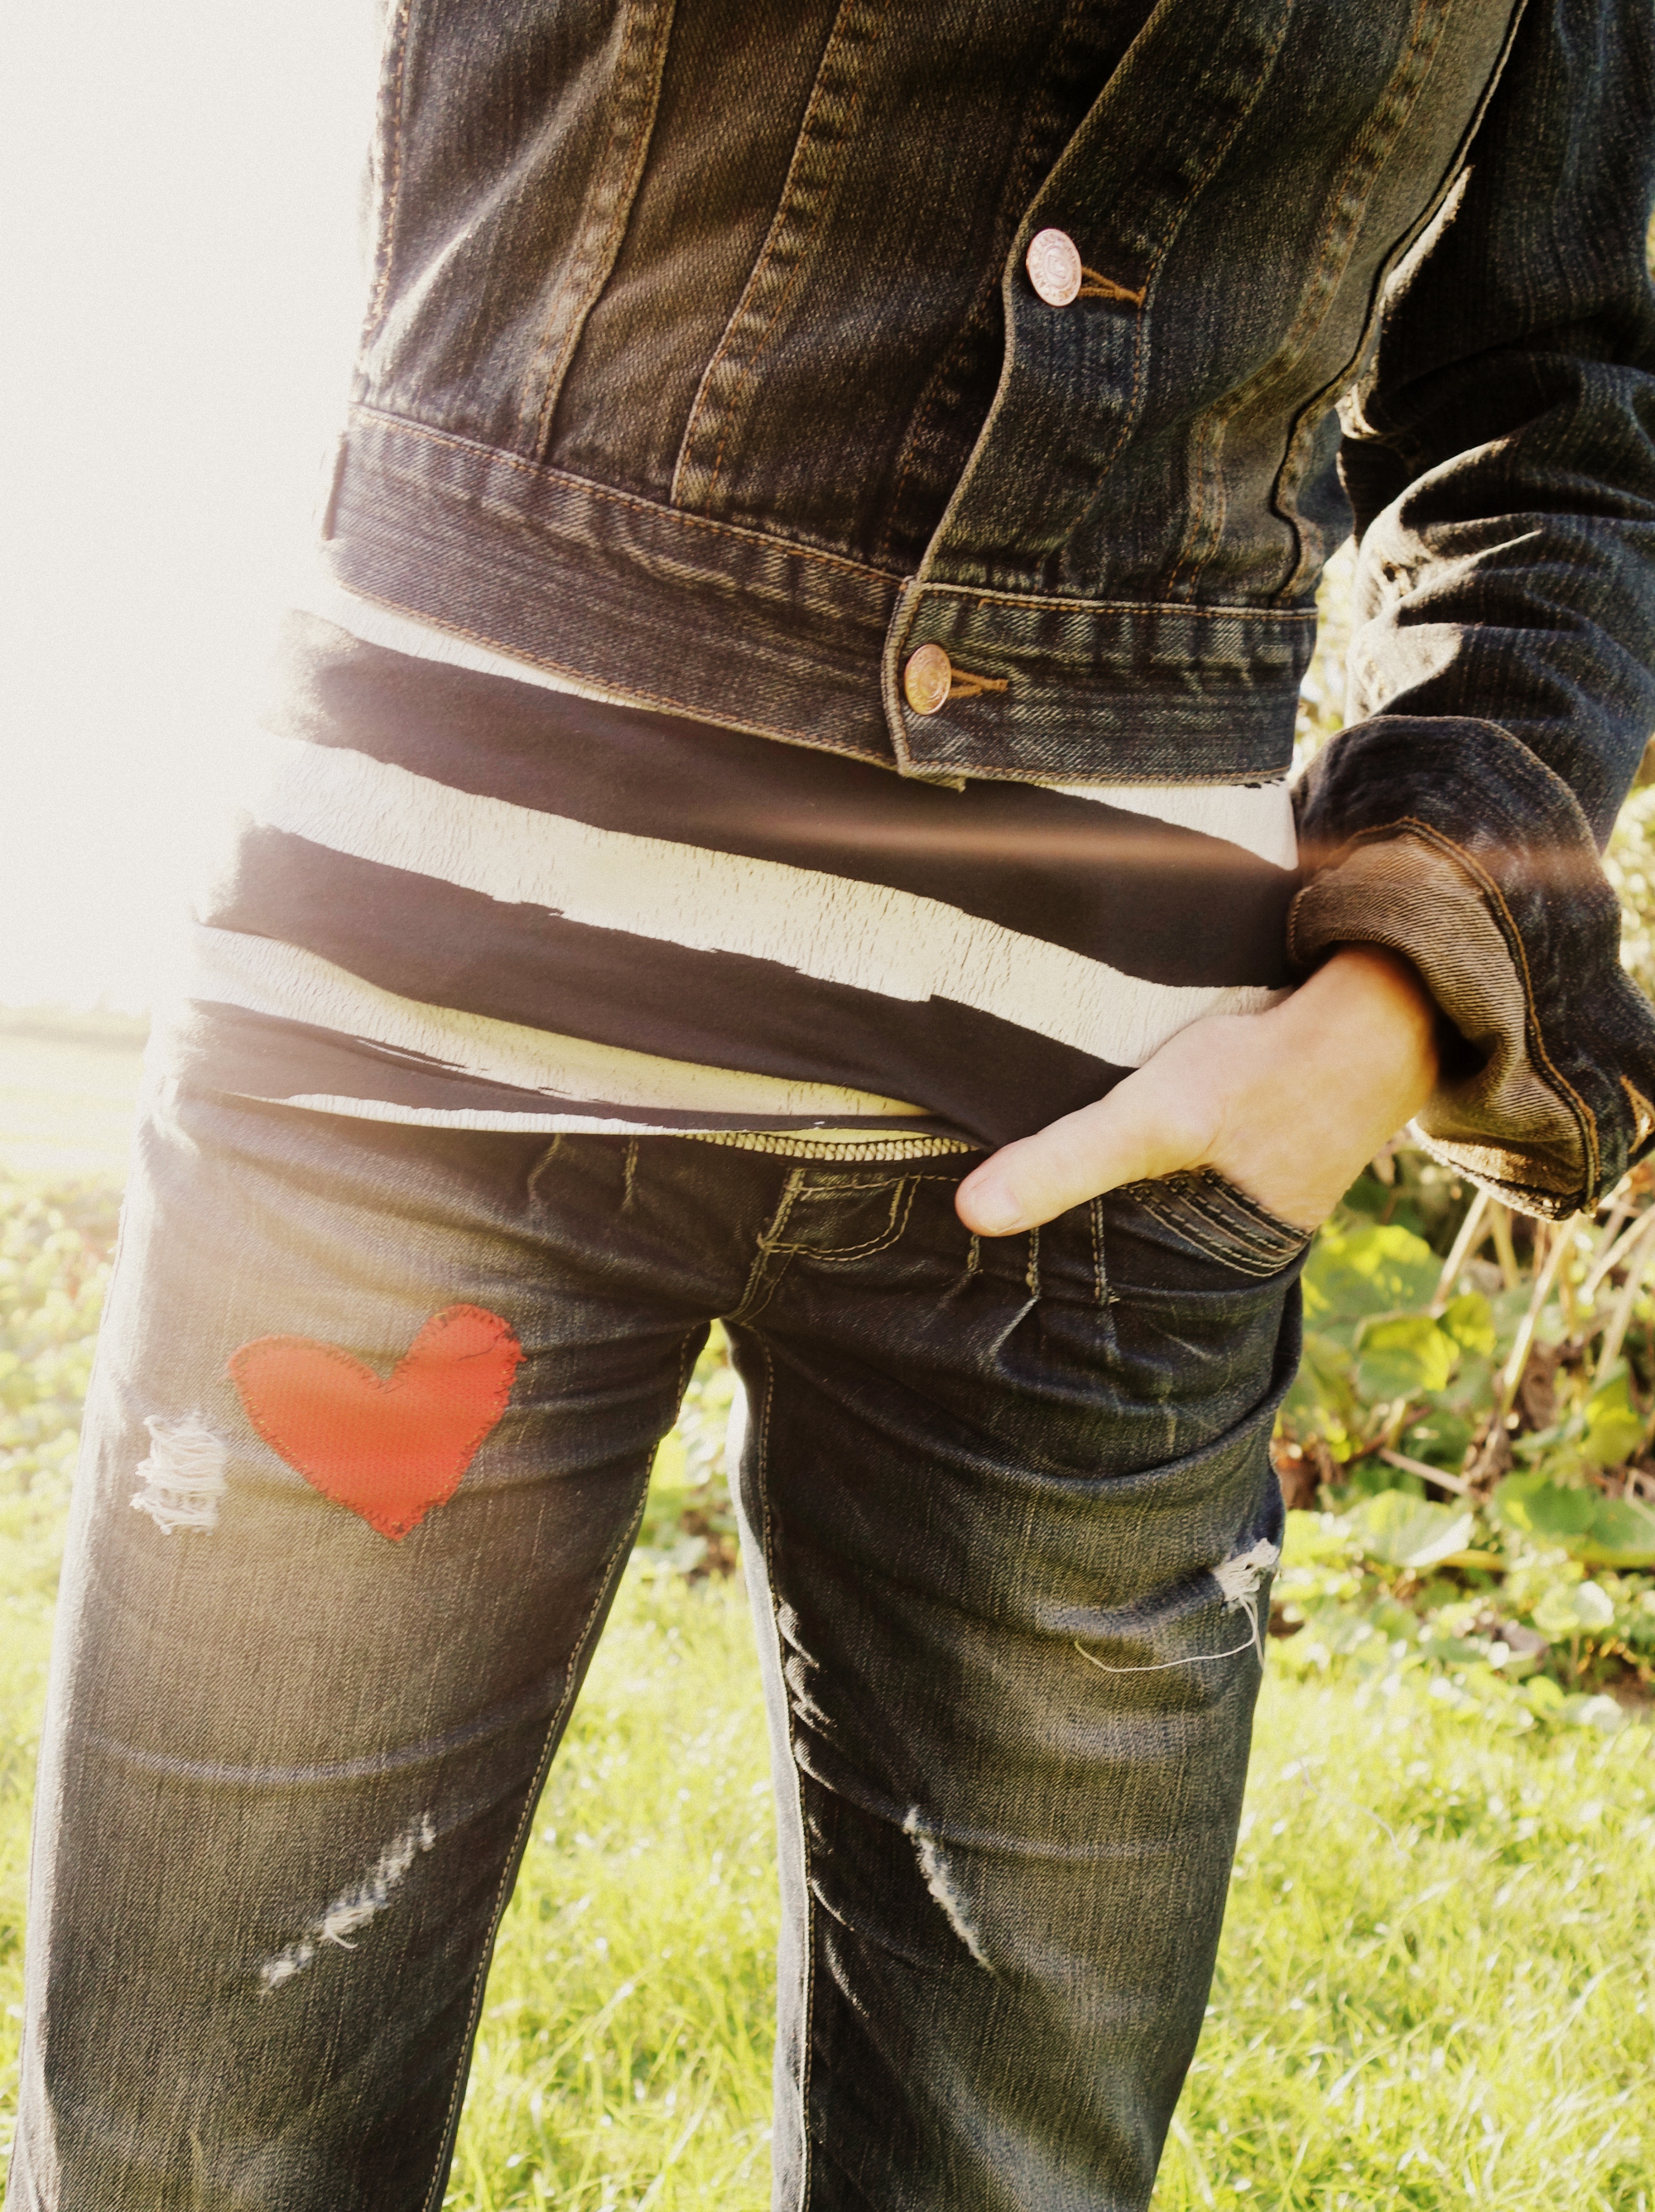
person, female, leg, model, young, jeans, fashion, clothing, jacket, outerwear, denim, trousers, cool, legs, stripes, footwear, pose, style, body, waist, hips, interaction, abdomen, photo shoot, t shirt, fashion model, black white stripes